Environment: real
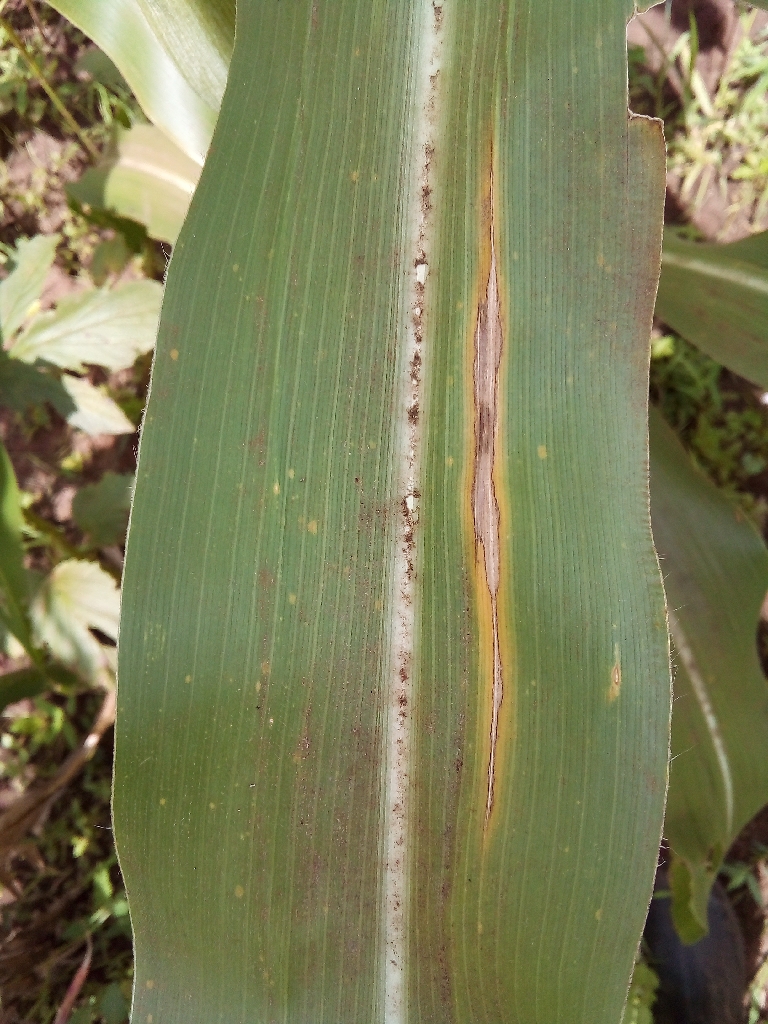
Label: northern_corn_leaf_blight